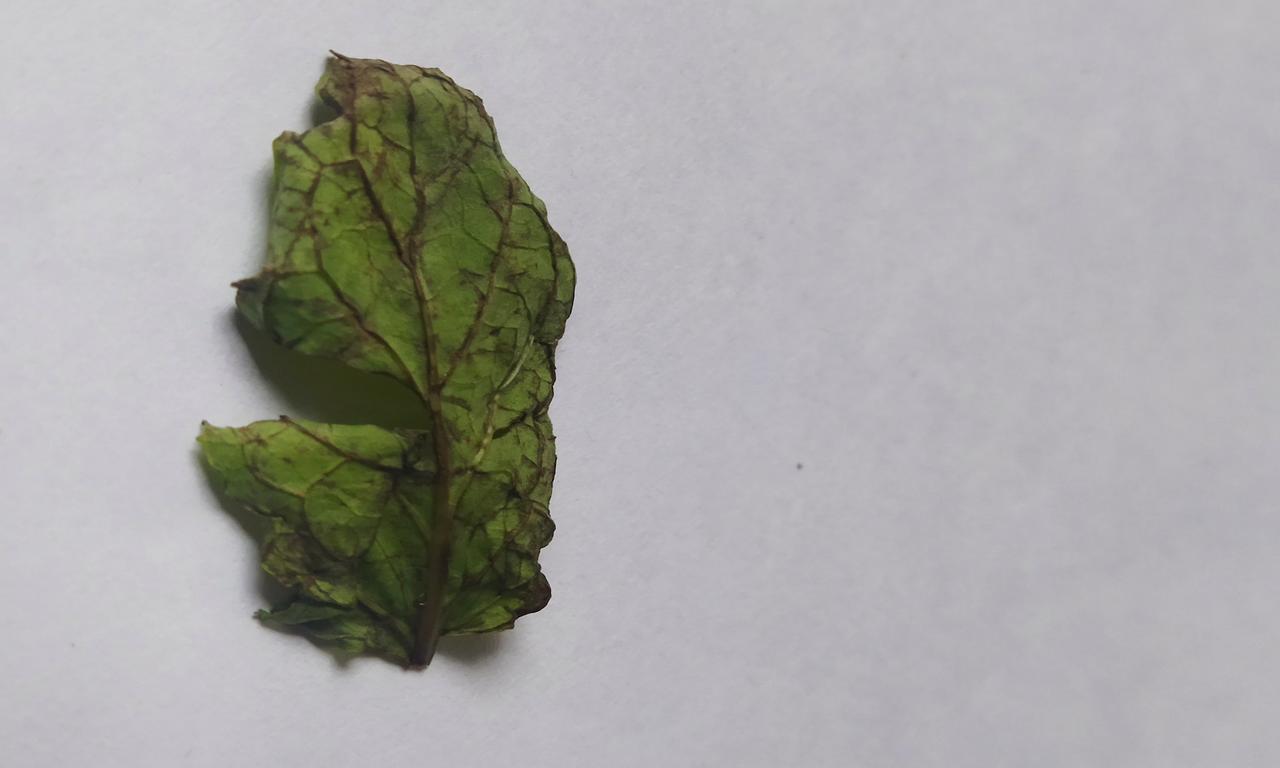
Label: Spoiled